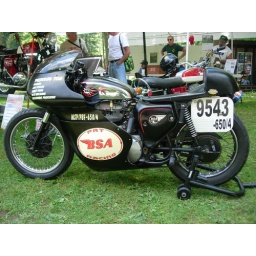
Now, this BSA will do 120mph! Notice the blue nitrous bottle sticking out from under the rear fender.